John Shurna

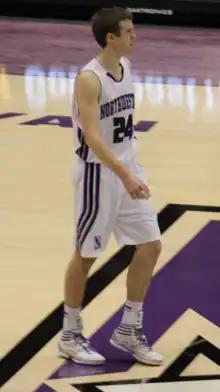

As a senior, he repeated as a preseason top 50 watchlist selection for the Wooden Award and the Naismith Award. He was also a "Sporting News" Preseason All-American (2nd team). When Shurna scored 37 points on November 17 against LSU it heralded a career-high and tied for the most points scored by a Northwestern player during the 12-year Bill Carmody era. On December 18, he scored 32 points as Northwestern defeated . Shurna earned Co-Big Ten Player of the week on February 6 after averaging 26 points, 4 rebounds and 2 steals in wins over Nebraska and Illinois on February 2 and 5, respectively. On February 12, he posted his third 30-point game of the season against Purdue. With three 30-point games as a senior, he brought his career total to six. On February 18 he became Northwestern's all-time leading scorer in a game against Minnesota, passing Billy McKinney's record of 1,900 points (a record since surpassed by Boo Buie in 2024). He was selected as a first team All-Big Ten selection by both the coaches and the media. He was selected by the U.S. Basketball Writers Association to its 10-man 2011–12 Men's All-District V (OH, IN, IL, MI, MN, WI) Team. Shurna was a first team selection to the National Association of Basketball Coaches Division I All‐District 7 team on March 14. Shurna finished the season with a 20.0 point per game average, which led the Big Ten Conference. He was named an honorable mention Associated Press All-American. He competed in the 2012 State Farm 3-Point Contest, beating Juan Fernandez 21–20 in the final round by making his final seven shots. Shurna was also selected to participate in the NABC 2012 Reese's Division I All-Star Game at the 2012 NCAA Men's Division I Basketball Tournament final four. Shurna had 12 points in the game.